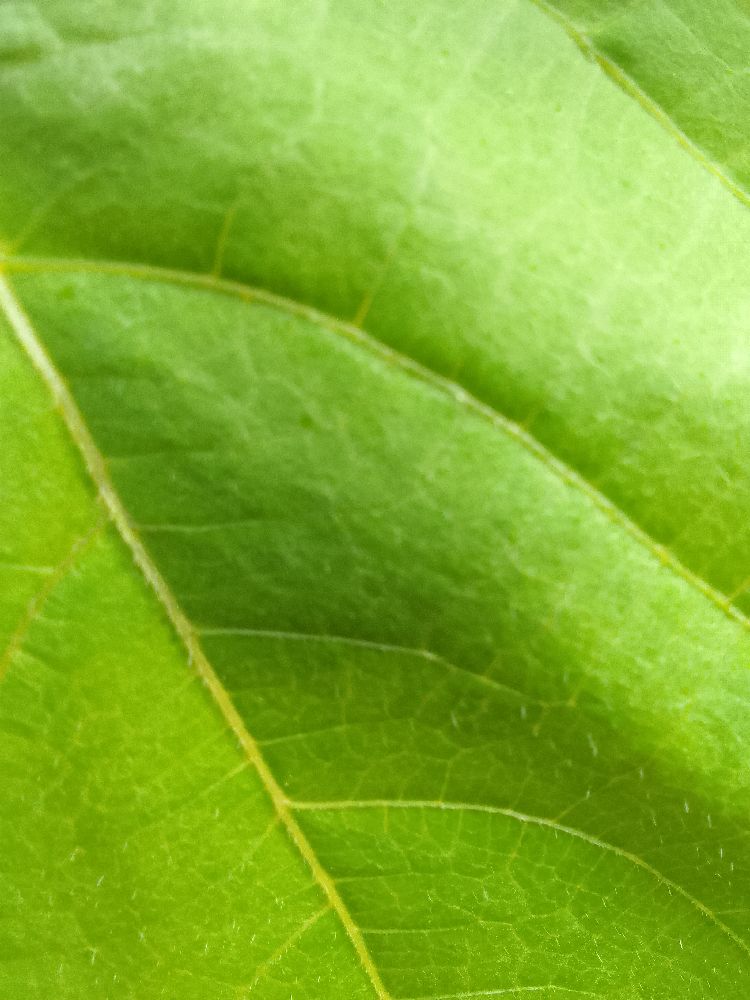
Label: healthy